Describe the emotion expressed in this image:  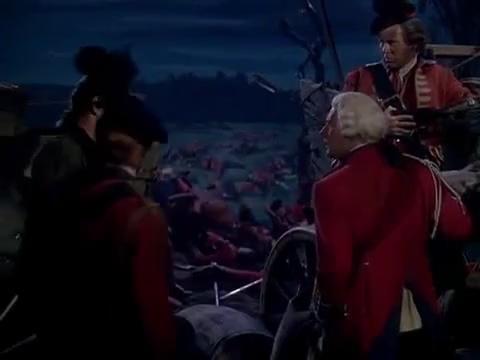
This person displays Fear, valence and arousal with low intensity.